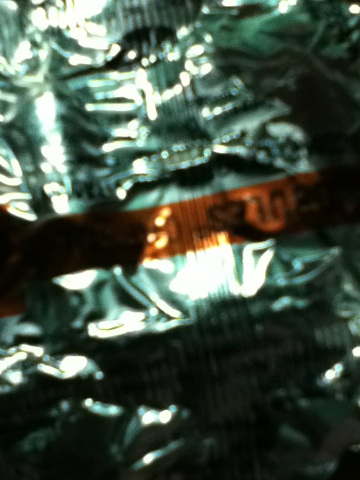Question: What tablet size is it?
Answer: unanswerable